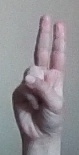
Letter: taa